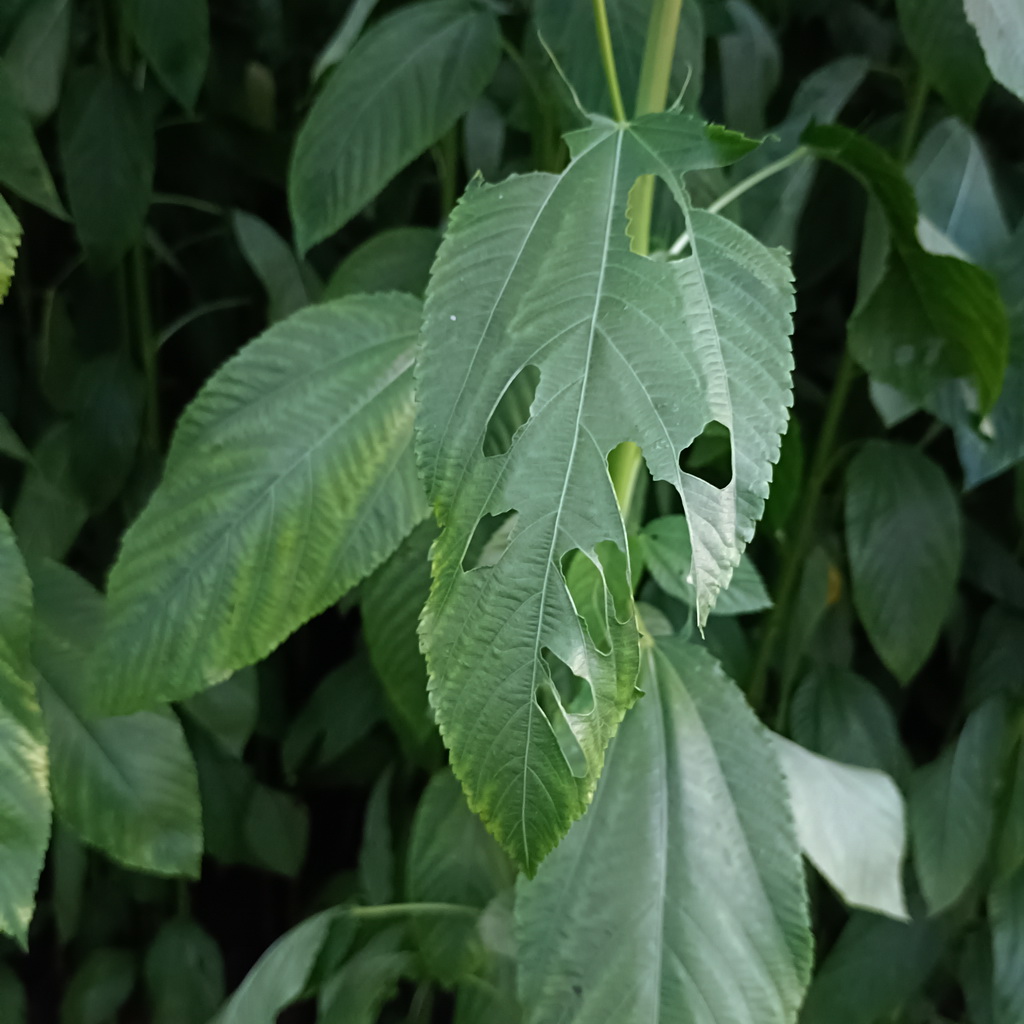
Label: Holed